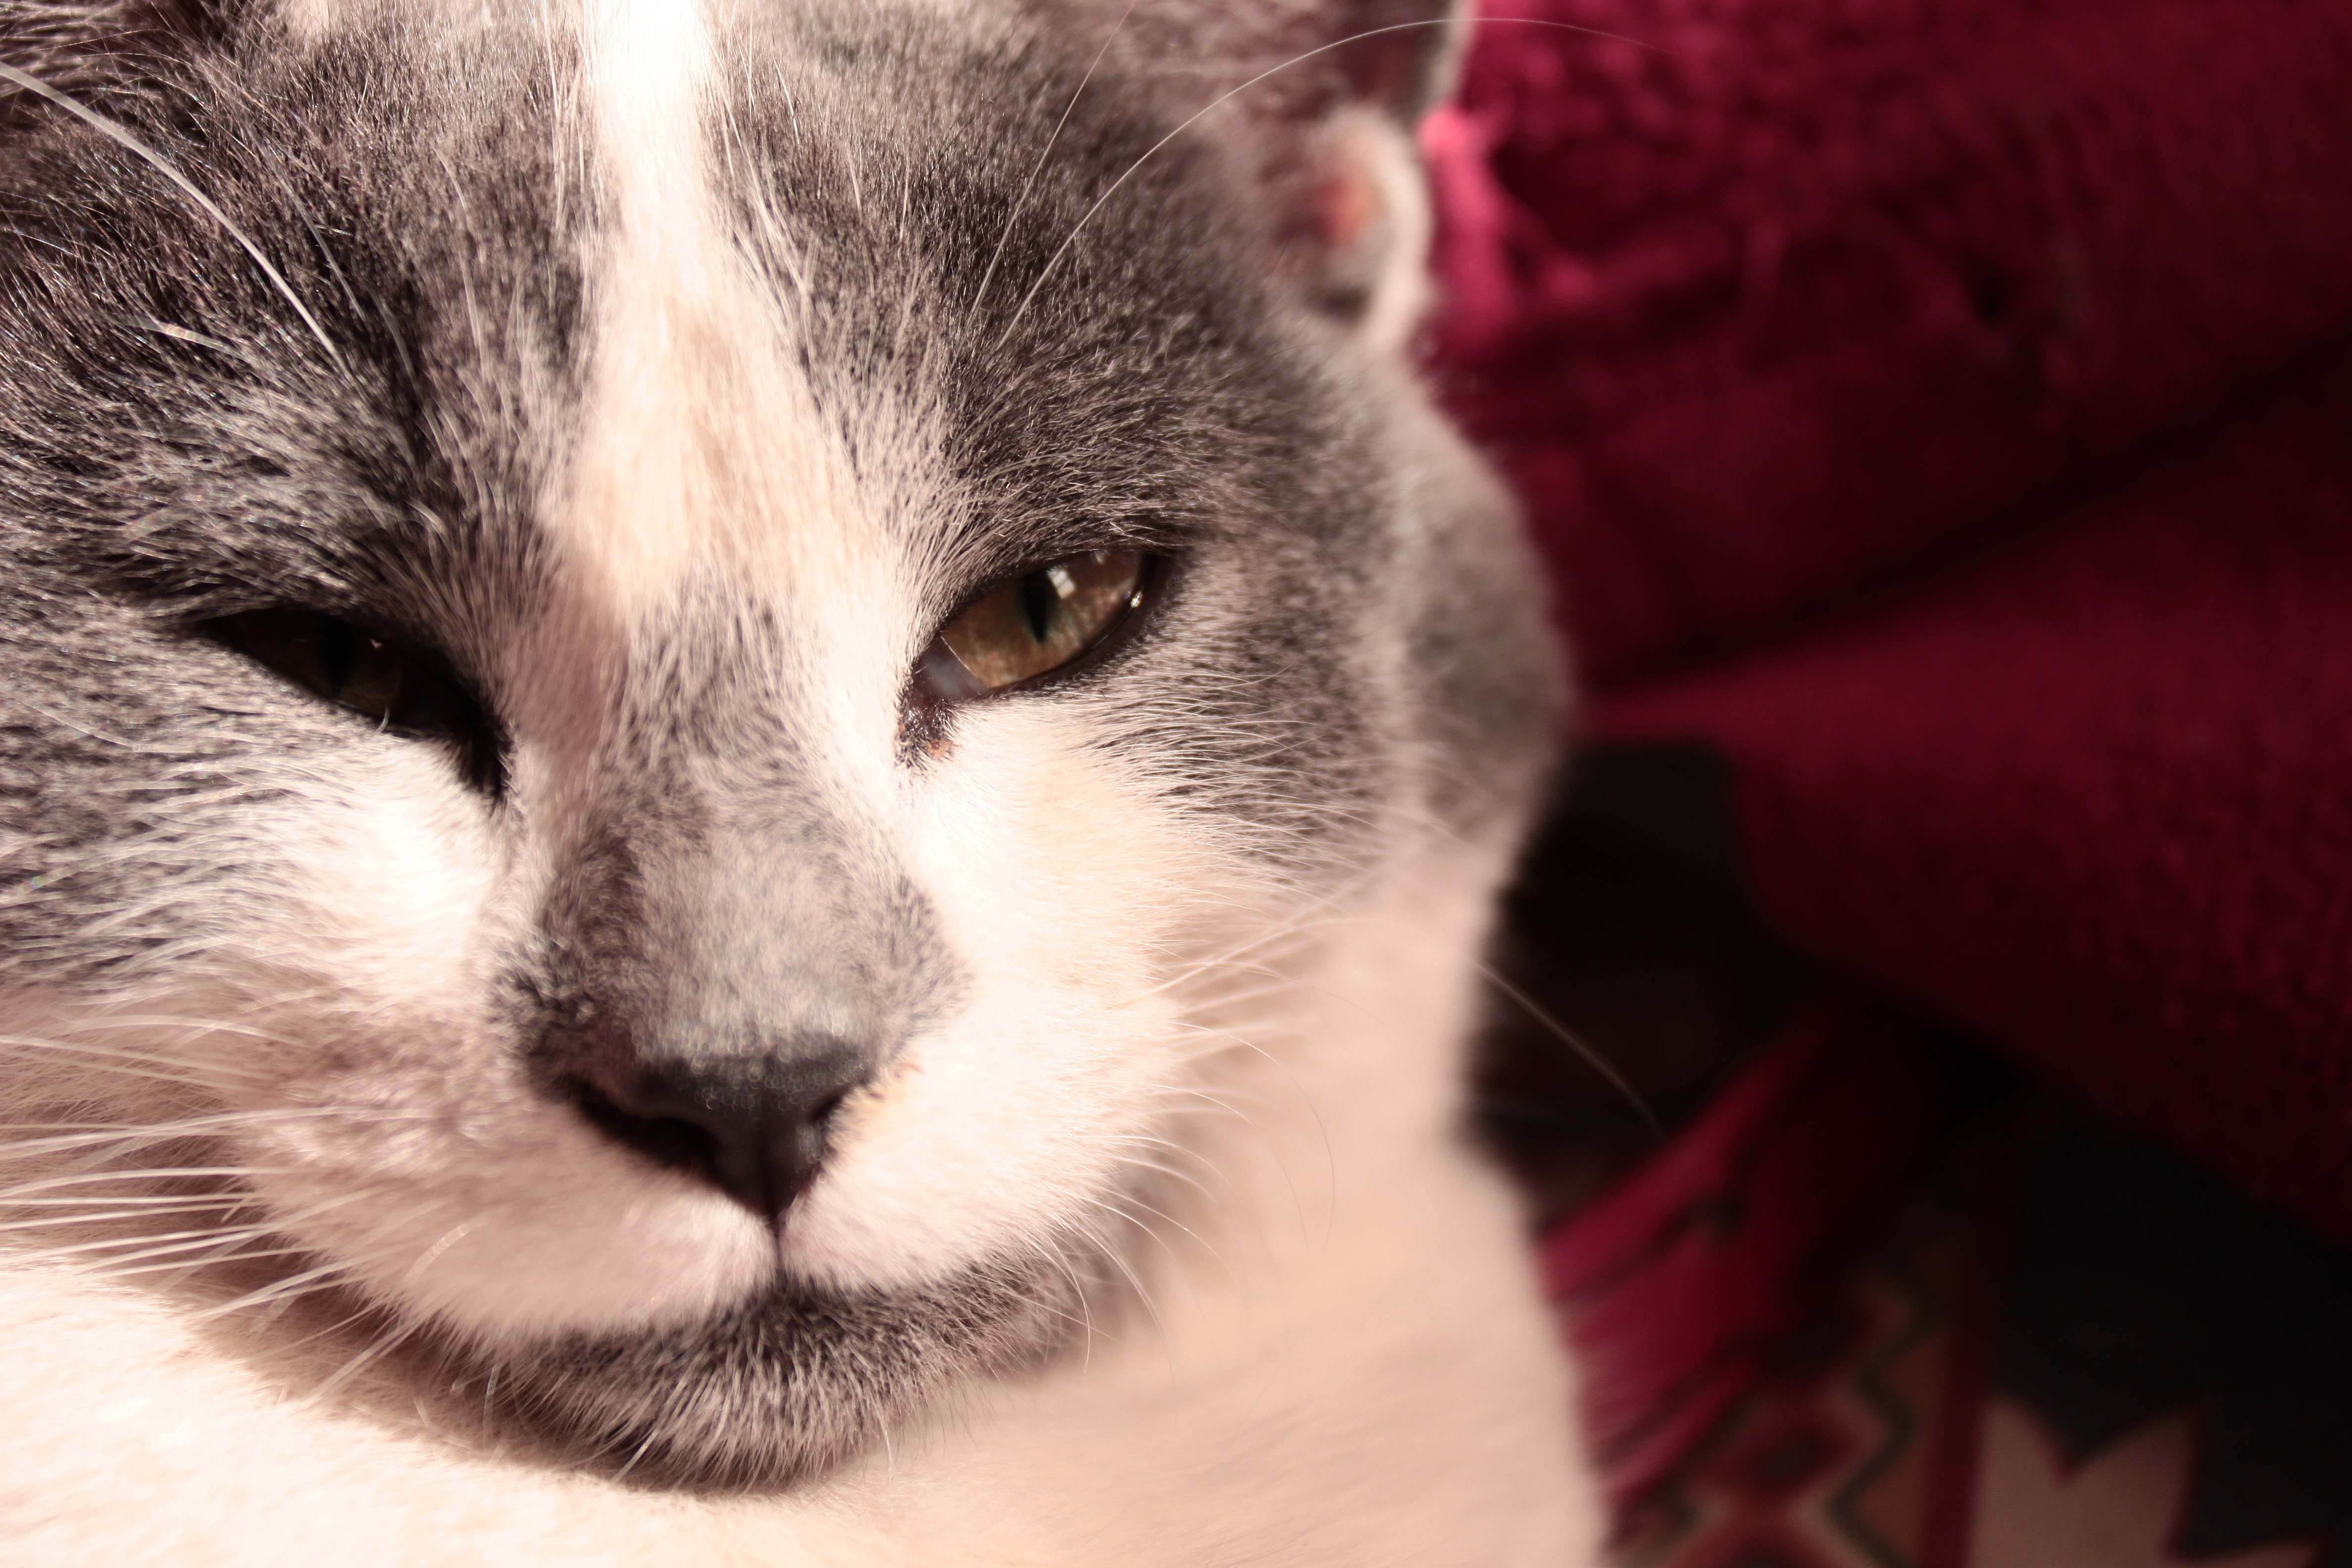
pet, kitten, cat, feline, mammal, close up, cats, nose, whiskers, snout, look, vertebrate, european shorthair, small to medium sized cats, cat like mammal, domestic short haired cat